Funk

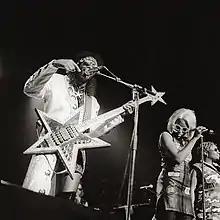
Bootsy Collins performing in 1996 with a star-shaped bass

Funk creates an intense groove by using strong guitar riffs and basslines played on electric bass. Like Motown recordings, funk songs use basslines as the centerpiece of songs. Indeed, funk has been called the style in which the bassline is most prominent in the songs, with the bass playing the "hook" of the song. Early funk basslines used syncopation (typically syncopated eighth notes), but with the addition of more of a "driving feel" than in New Orleans funk, and they used blues scale notes along with the major third above the root. Later funk basslines use sixteenth note syncopation, blues scales, and repetitive patterns, often with leaps of an octave or a larger interval.